Mid-Norfolk Railway

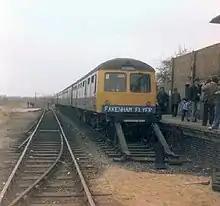
1979 charter DMU at Fakenham

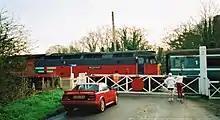
2001 NENTA charter train at Wymondham

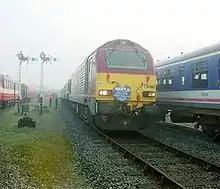
2003 charter train at Dereham

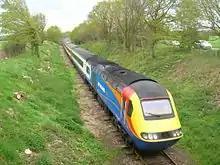
2013 charter train at Hoe

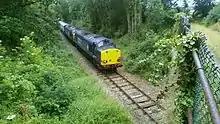
Class 37-hauled charter approaching Hoe, 2015

Before the preservation of the line, a number of special trains and demonstration services were operated over the line by the Wymondham & Dereham Rail Action Committee (WyDRAC) and the Railway Development Society (RDS) to help maintain pressure for the restoration of passenger services over the line. By the line's closure, twenty special trains had operated, carrying over 5,000 passengers.